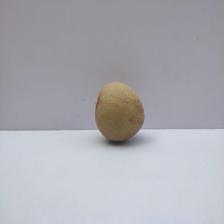
Size: Medium